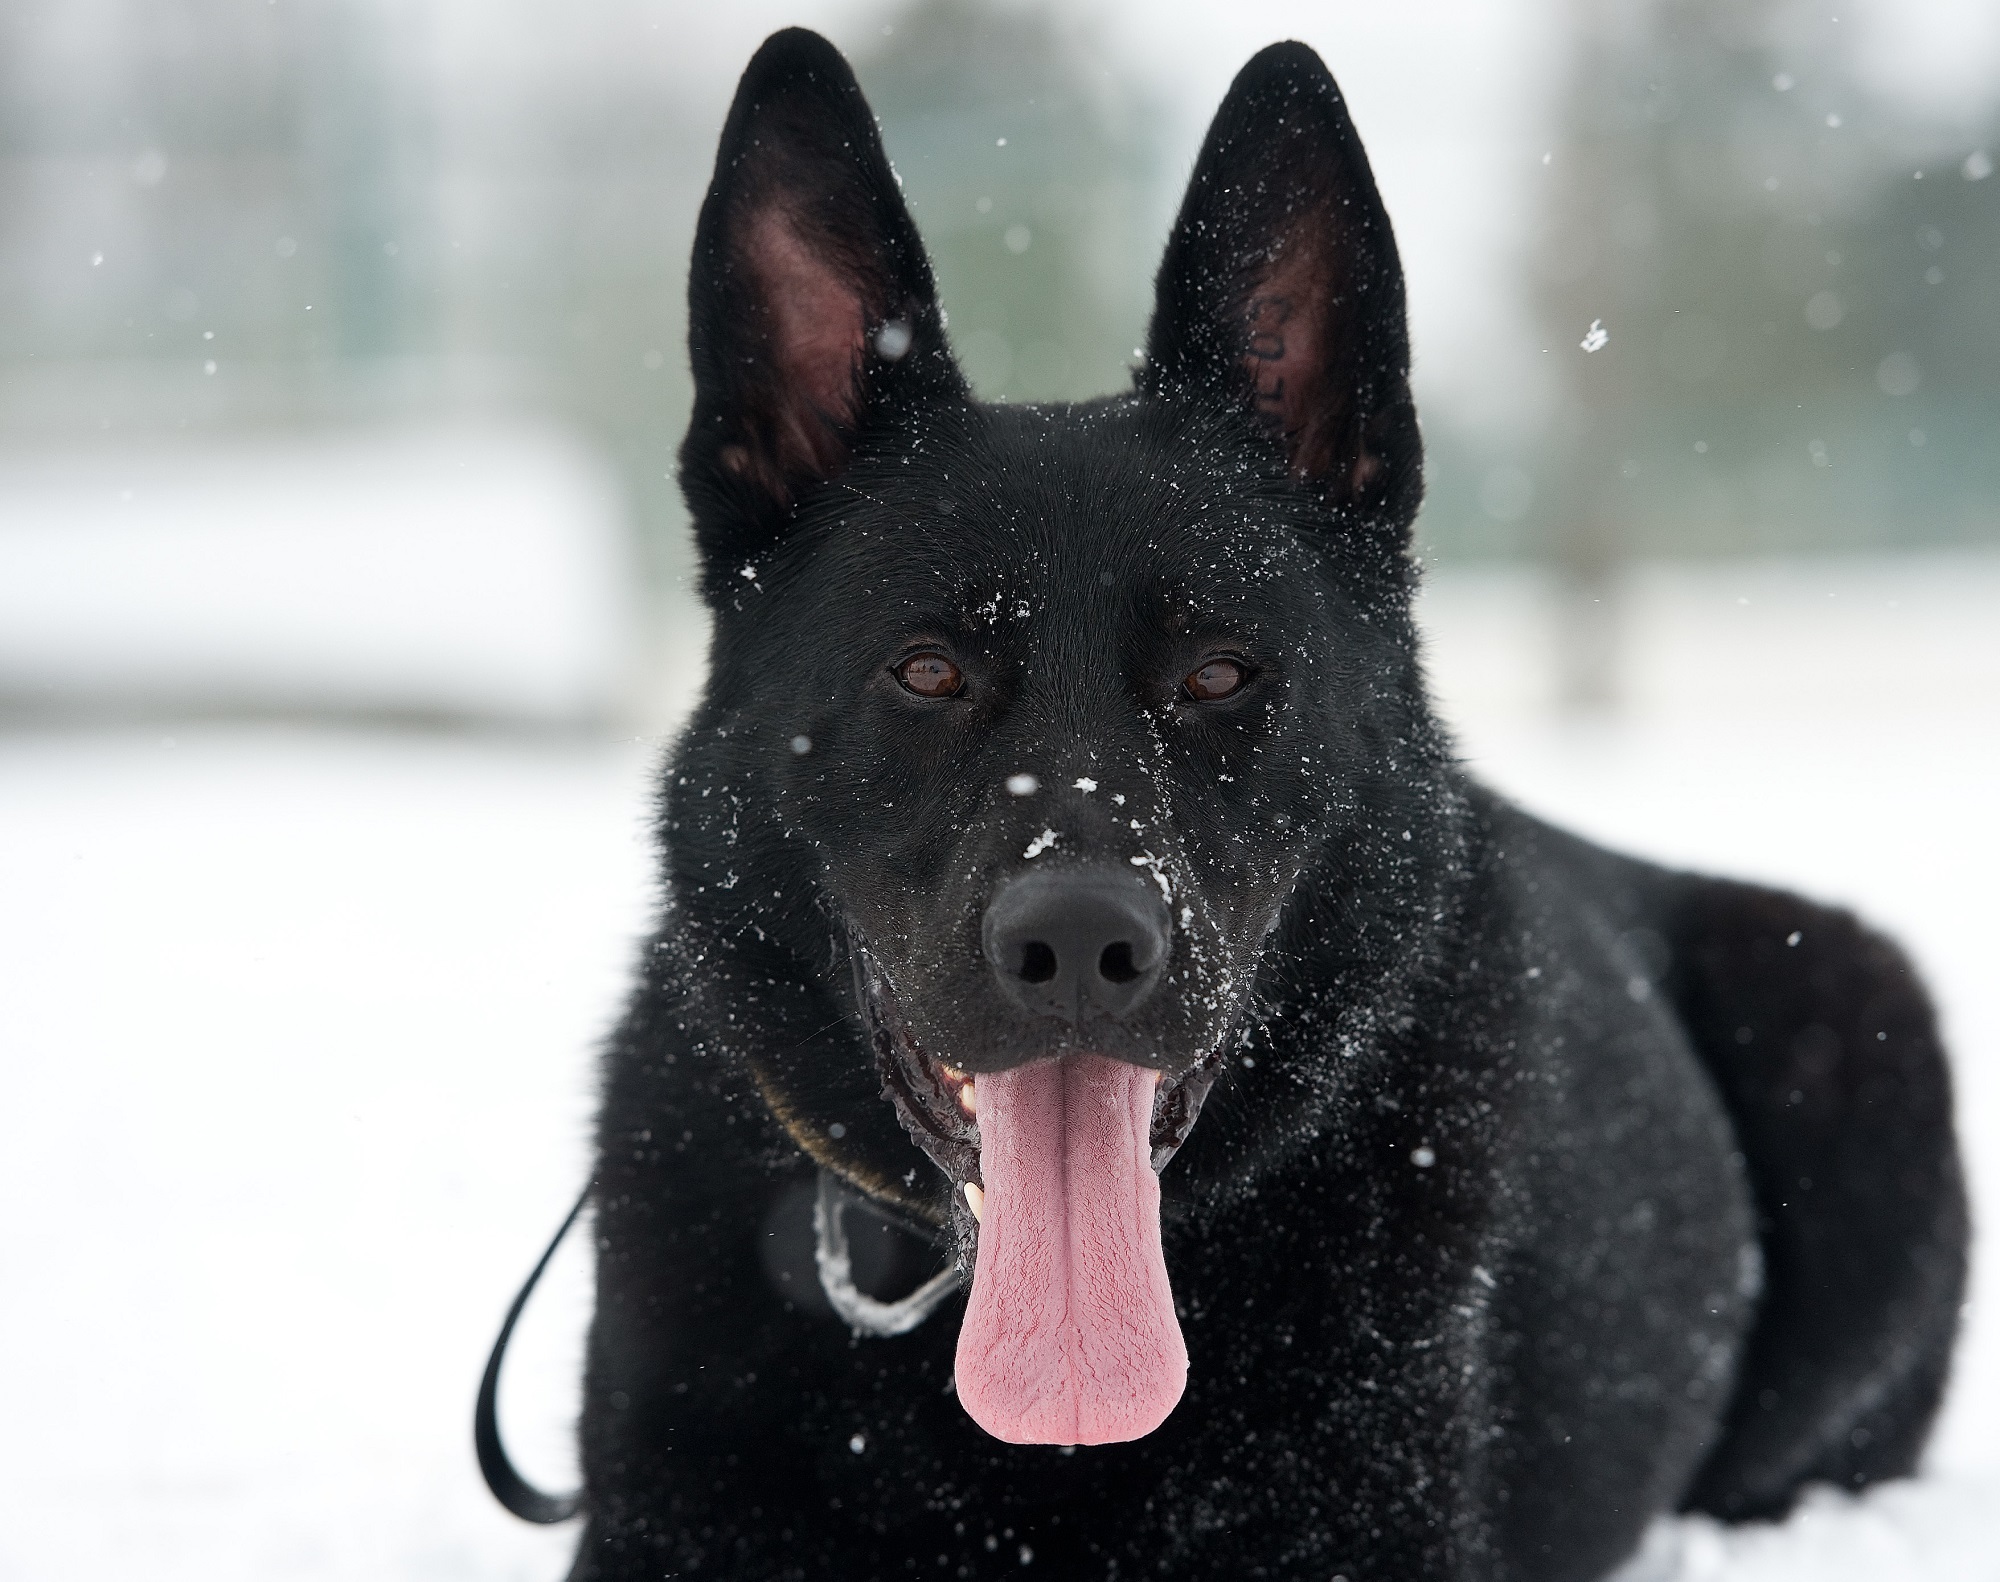
snow, dog, cute, canine, looking, portrait, mammal, german shepherd, laying down, vertebrate, flakes, dog breed, attentive, karelian bear dog, dog like mammal, dog breed group, east european shepherd, schipperke